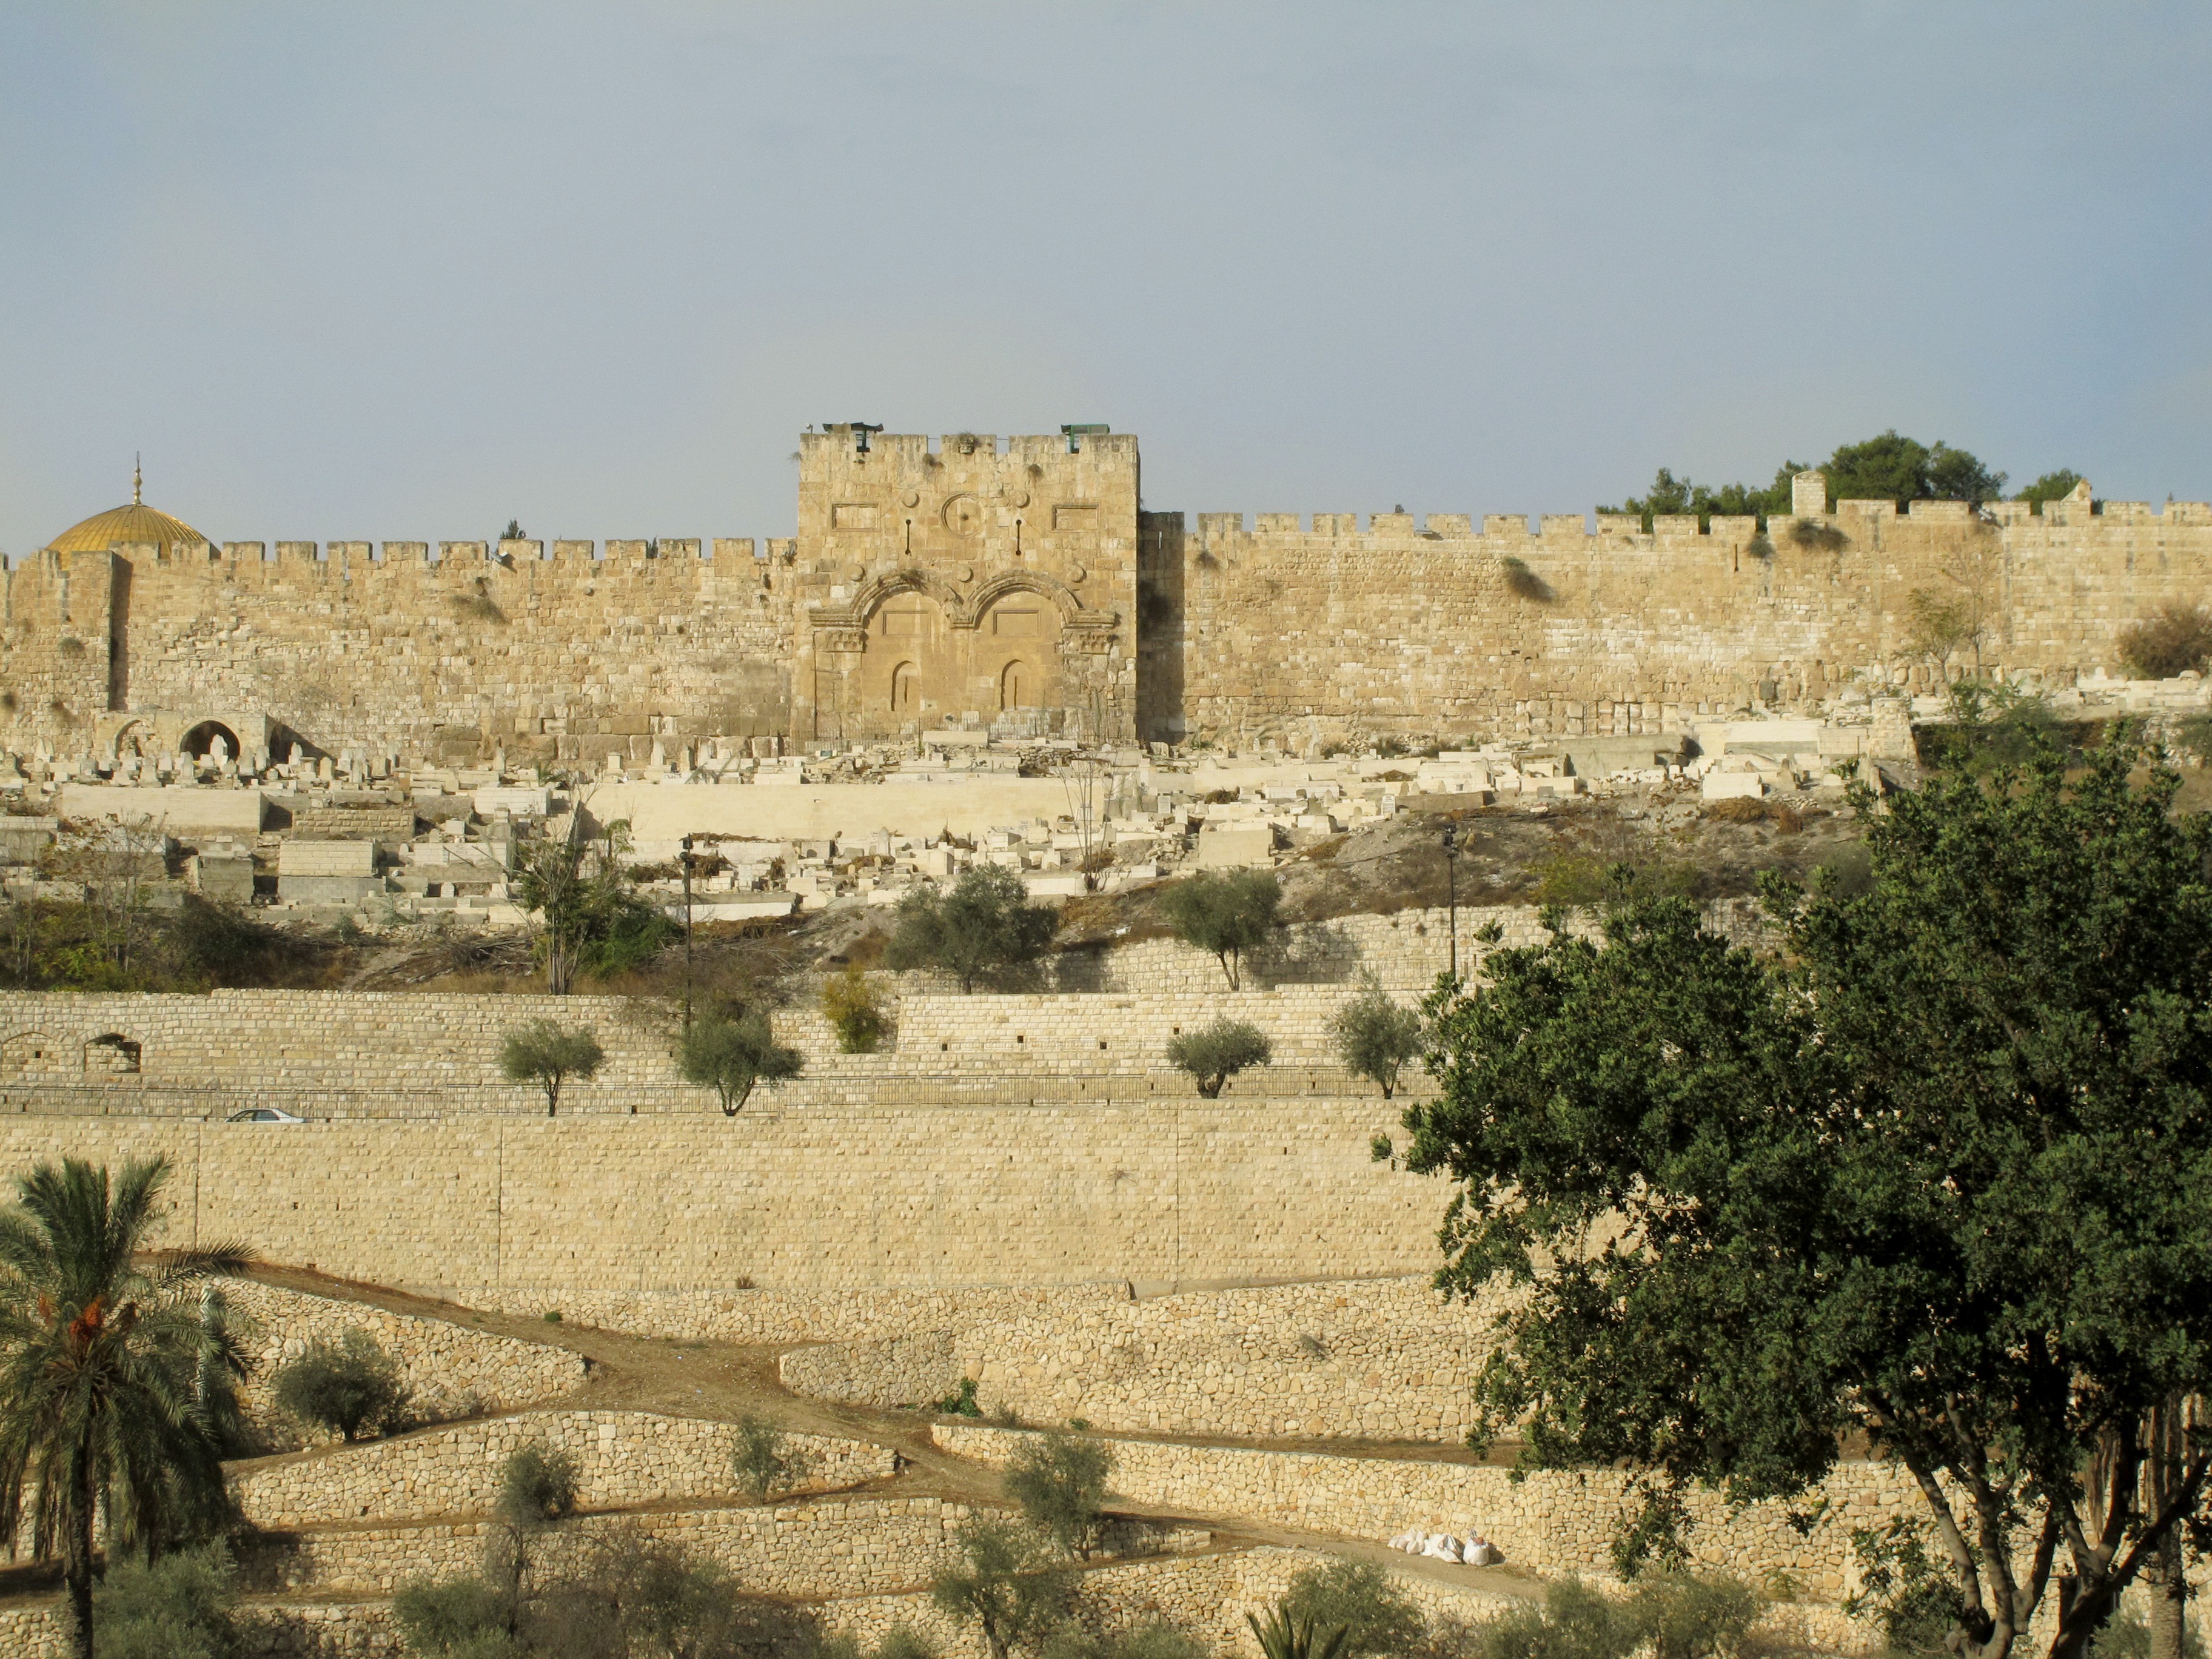
landscape, city, wall, monument, fortification, temple, ruins, badlands, history, jerusalem, israel, wadi, city wall, archaeological site, unesco world heritage site, historic site, ancient history, holy city